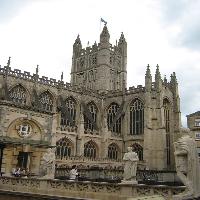
Weather: cloudy or overcast